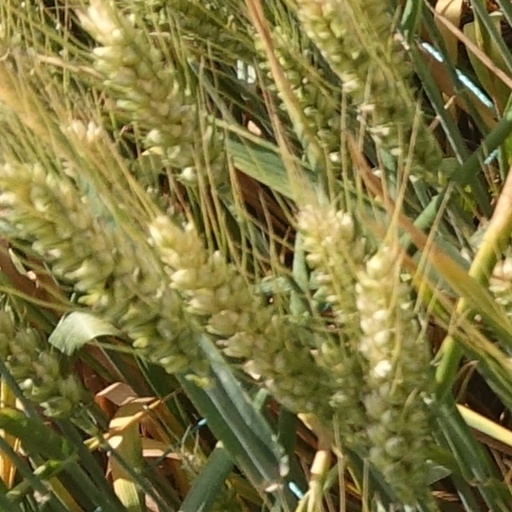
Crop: wheat